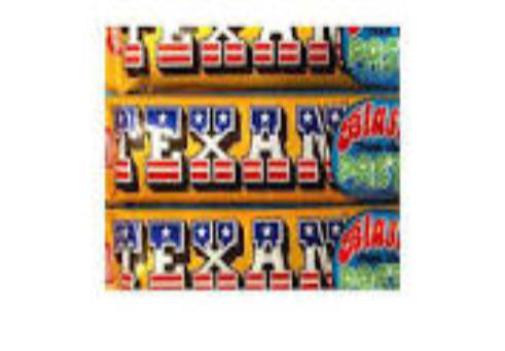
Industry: Food